Ergisch

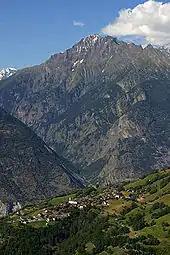
Ergisch village

Ergisch has an area, , of . Of this area, 20.9% is used for agricultural purposes, while 38.0% is forested. Of the rest of the land, 0.9% is settled (buildings or roads) and 40.1% is unproductive land.